Subdivisions of the Central African Republic

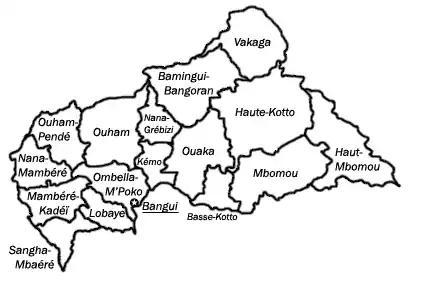
Prefectures of the Central African Republic.

The prefectures consist of the following: